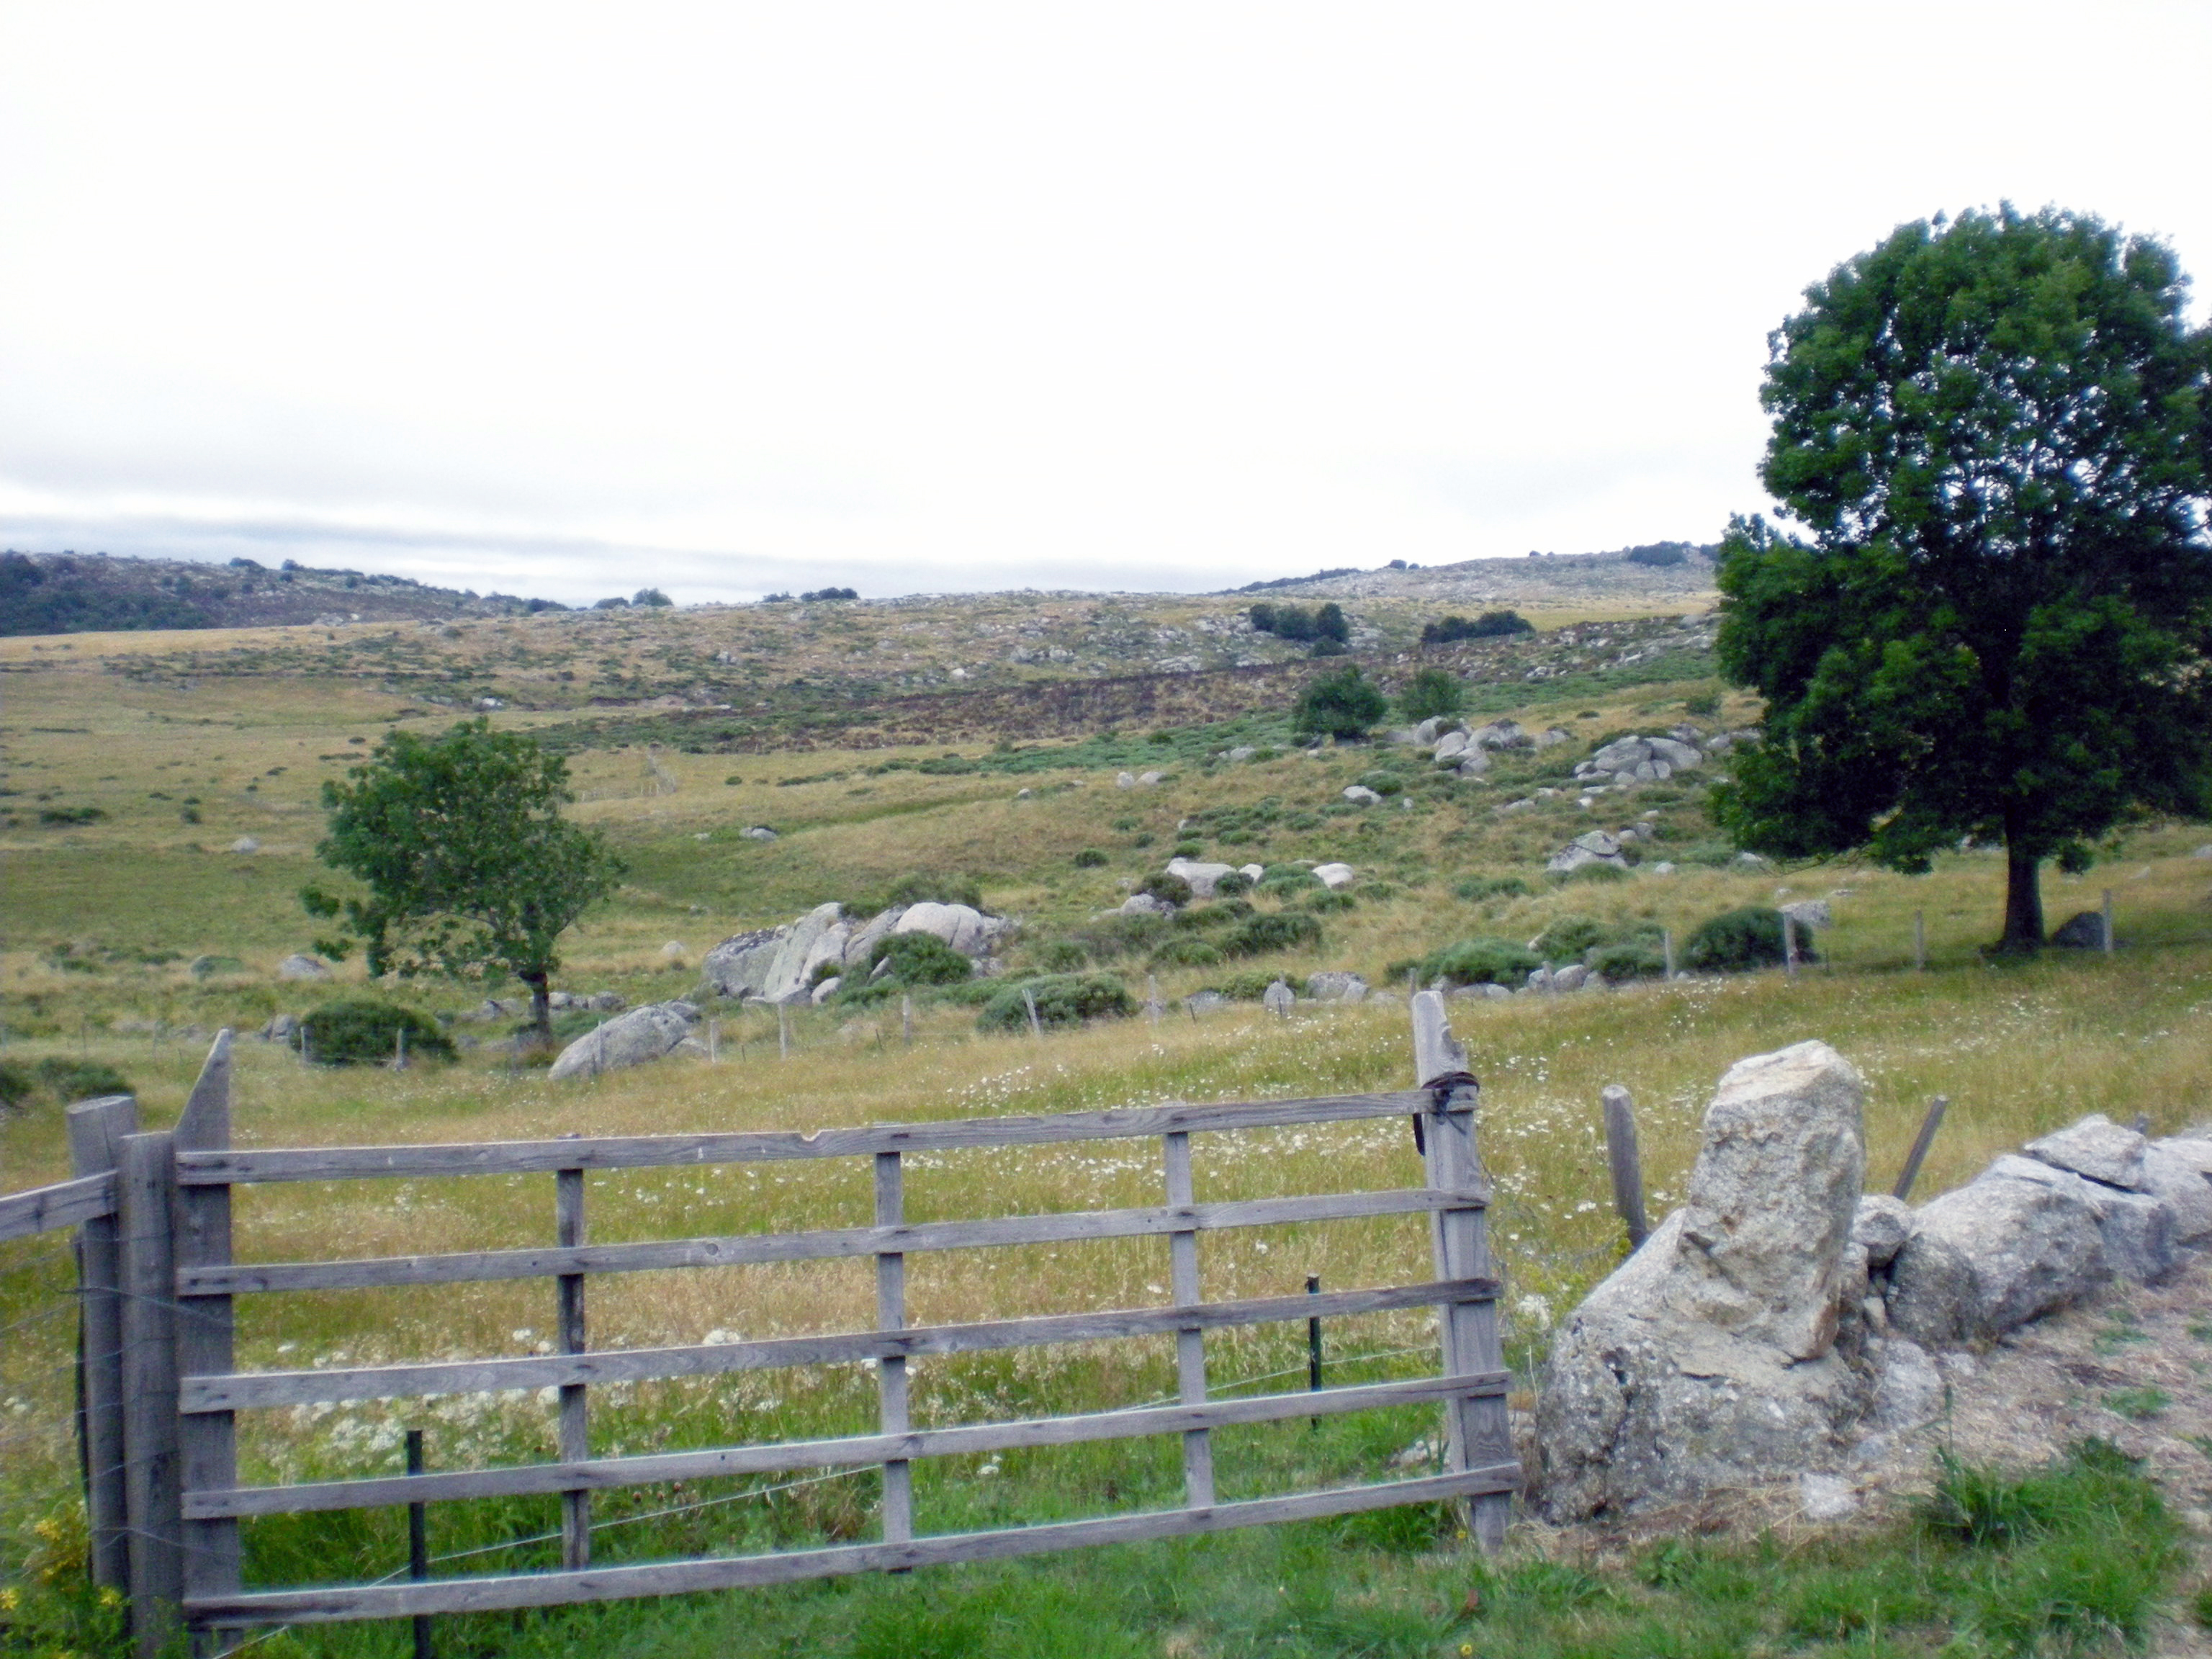
france, europe, pasture, ranch, midi, plateau, languedocroussillon, prairies, lozre, foins, finiels, pontdemontvers, pierresdegranit, ecosystem